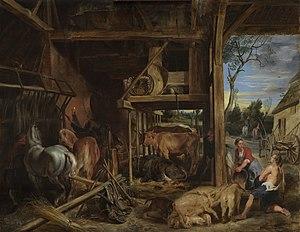
La liste des biens classés de la Communauté flamande de Belgique est une liste de biens culturels mobiliers classés situés Région flamande.